Henry Bond

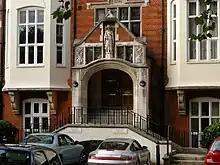
Goldsmiths College, Millard Building, in Camberwell, where many of the YBAs met.

Henry Bond was born in Forest Gate in East London in 1966. He attended Goldsmiths at the University of London, graduating in 1988, from the Department of Art, with fellow alumni Angela Bulloch, Ian Davenport, Anya Gallaccio, Gary Hume, and Michael Landy—each of whom was to participate in the YBA art scene.